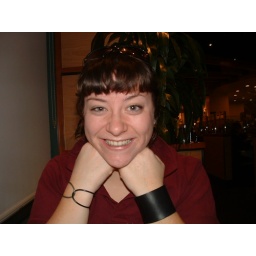
in california pizza kitchen